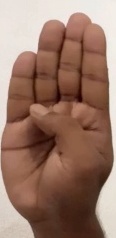
ASL sign: B